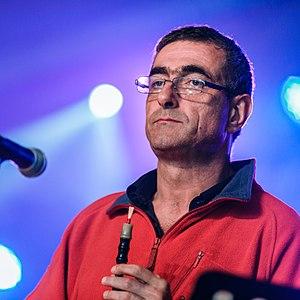
André Le Meut en concert lors du festival de Cornouaille place St-Corentin à Quimper le 21 juillet 2017.
Pascal Lamour, né le 28 octobre 1958 à Vannes dans le Morbihan, est un producteur, compositeur, musicien breton et celtique surnommé l'« électro-shaman ». Locuteur du breton vannetais, il a toujours vécu à Theix où il s’investit en faveur de la culture régionale.